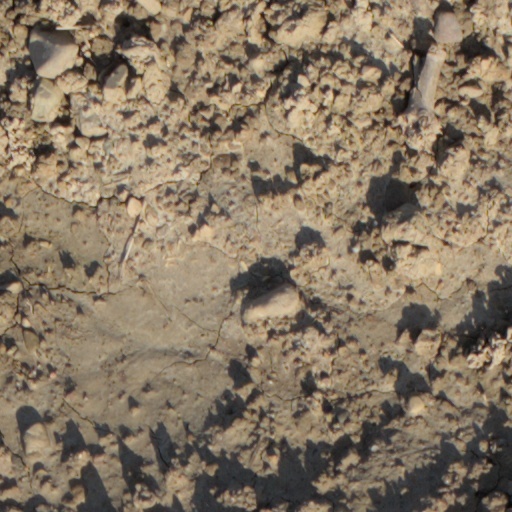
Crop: wheat